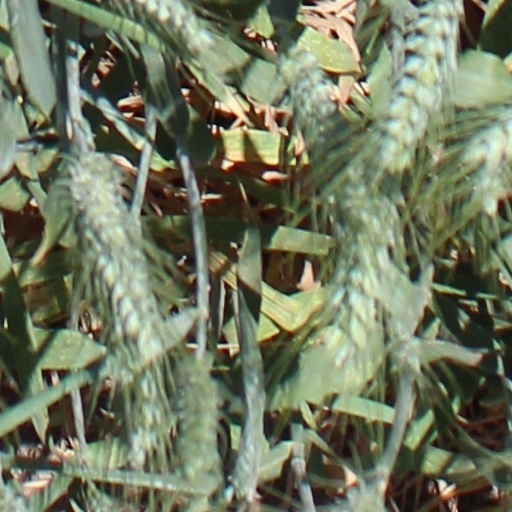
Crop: wheat